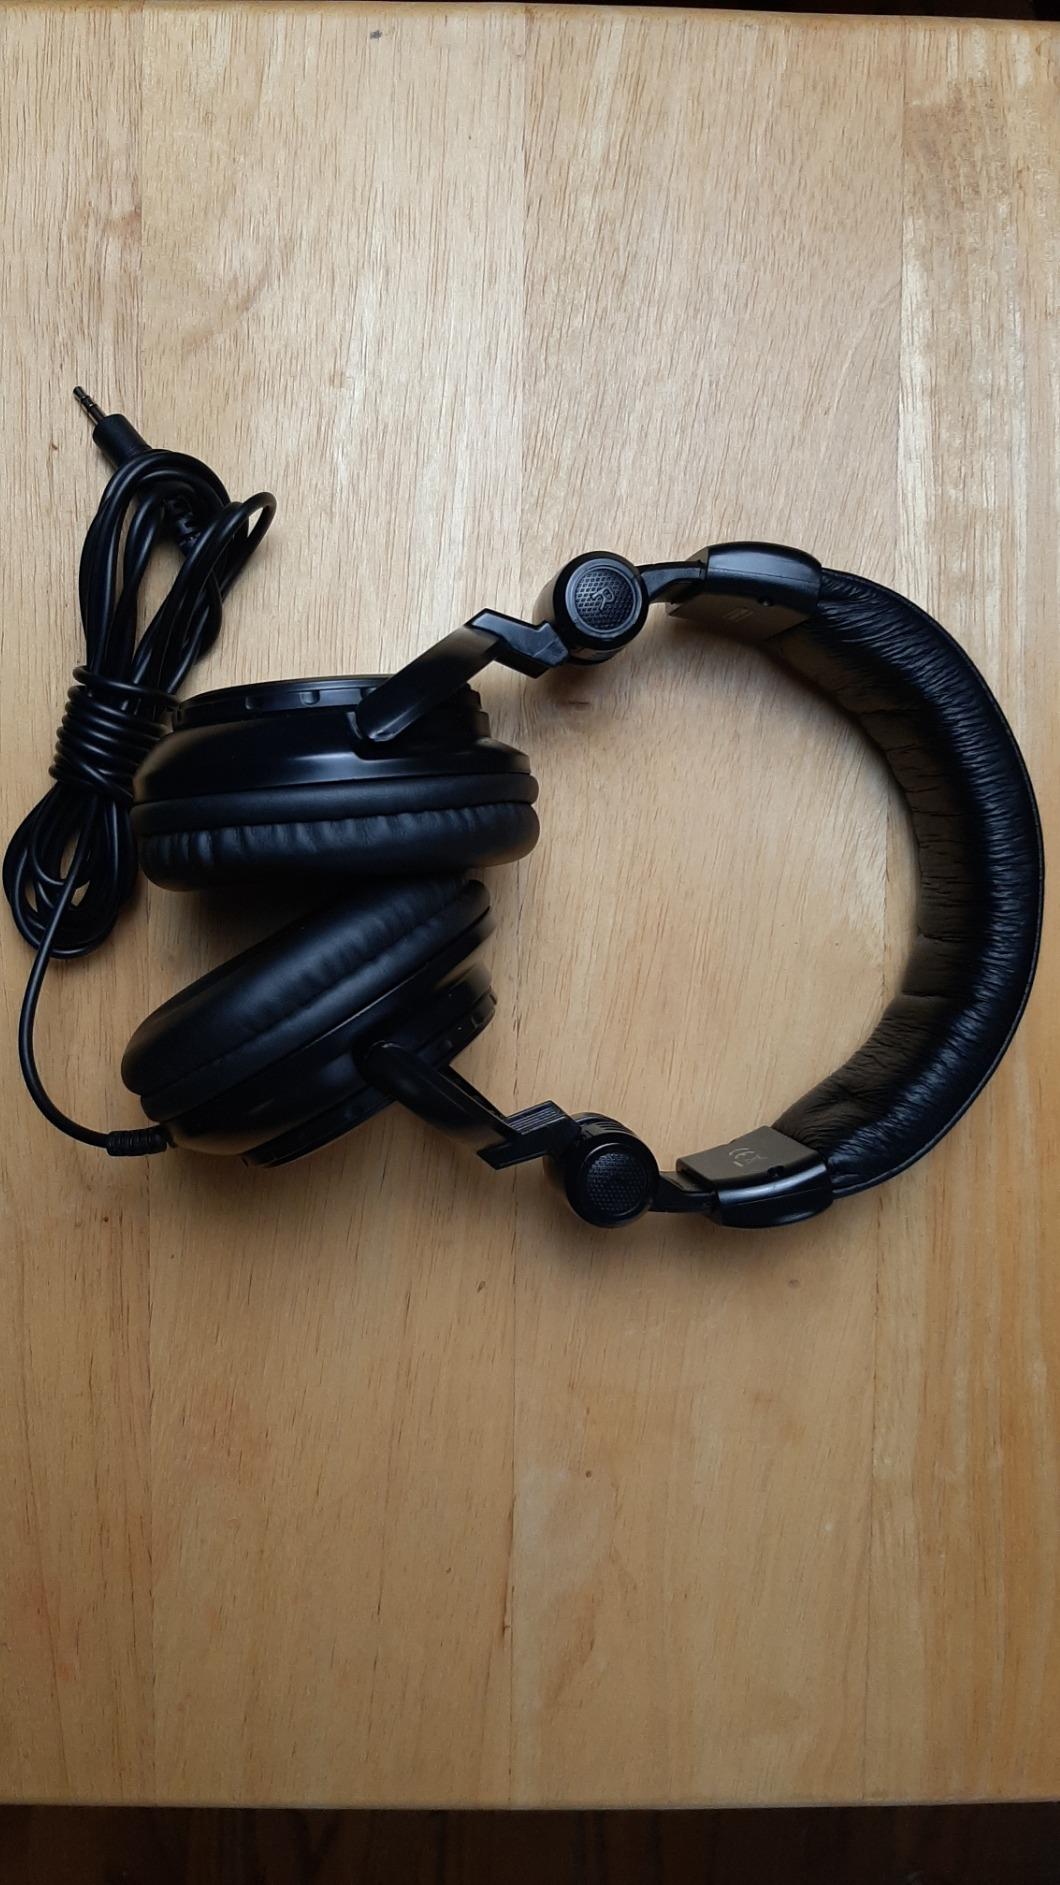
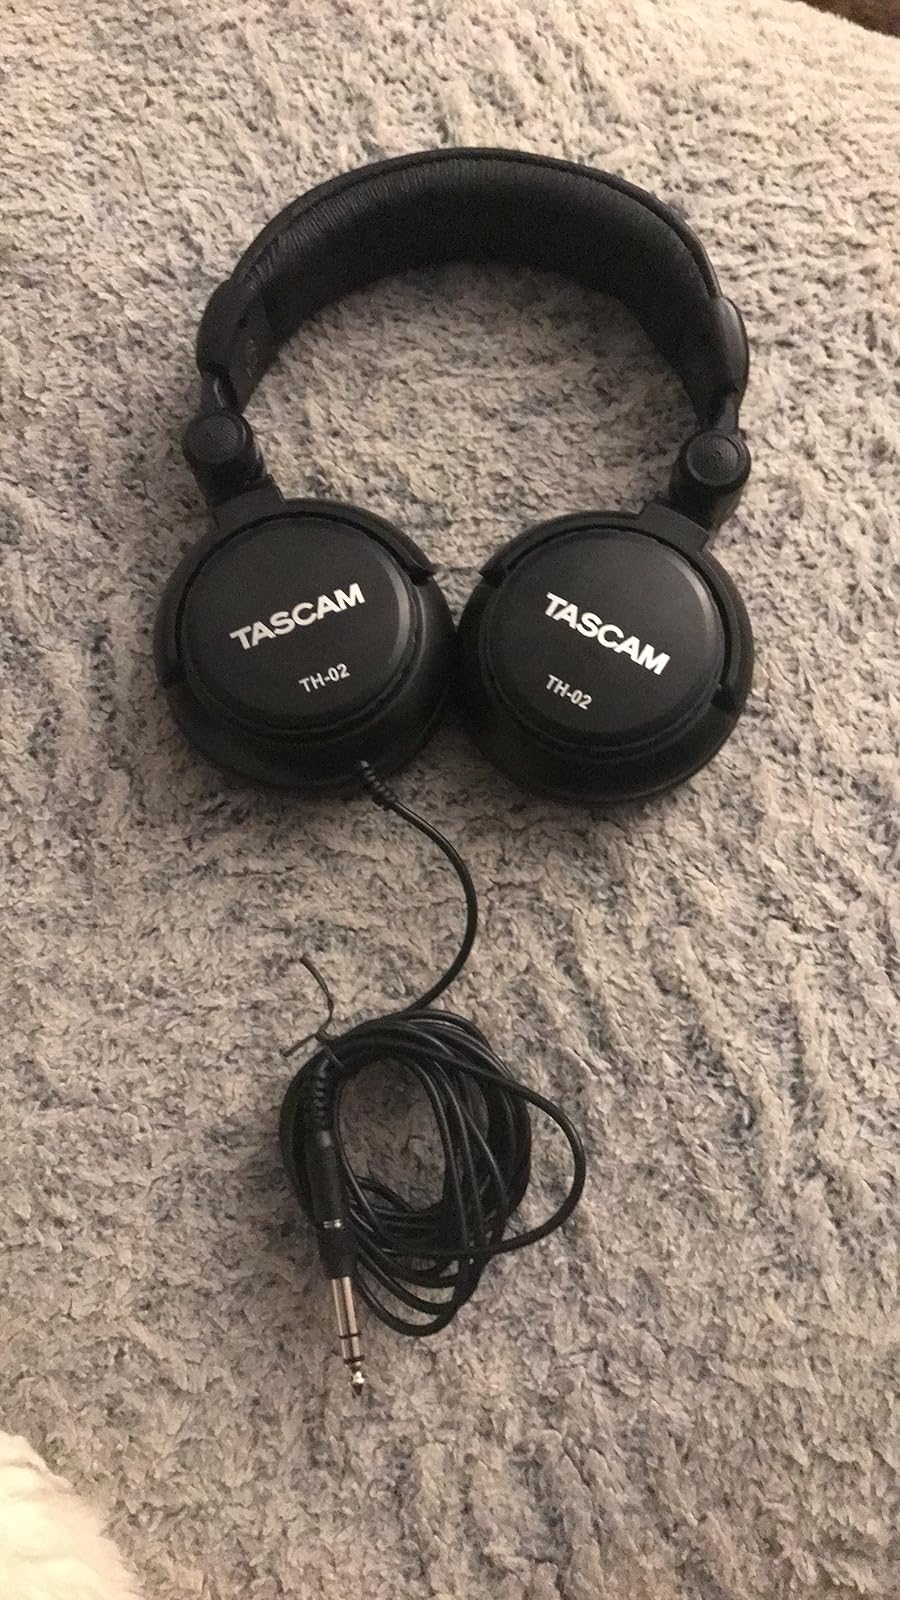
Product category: headphones
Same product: yes